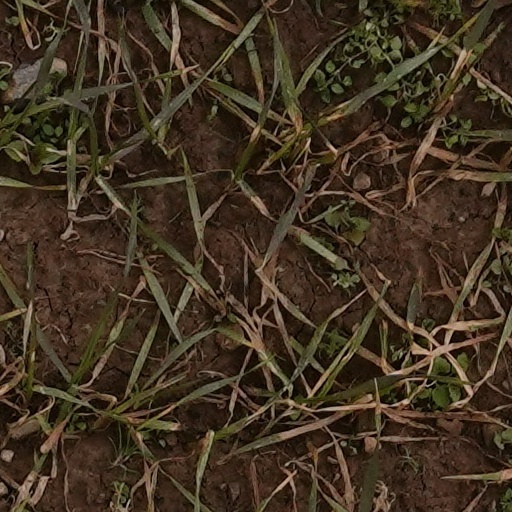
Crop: wheat